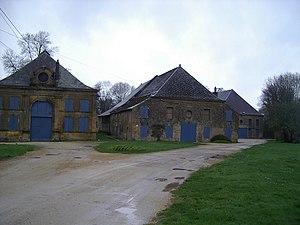
Forge Gendarme-Vrigne-aux-Bois- Ardennes-France
Jean-Nicolas Gendarme, né à Vrigne-aux-Bois le 30 janvier 1769 et décédé dans la même ville, le 6 juin 1845, est un maître de forges français.
La forge de Vrigne-aux-Bois dite Forge Gendarme, est une forge située à Vrigne-aux-Bois, en France.
Cet article recense les monuments historiques des Ardennes, en France.